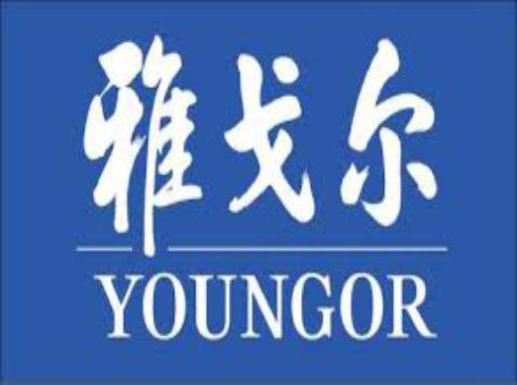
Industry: Clothes